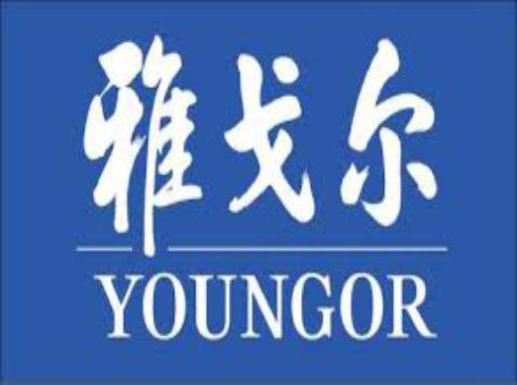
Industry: Clothes